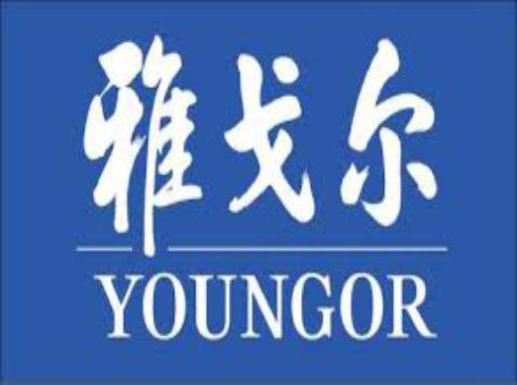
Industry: Clothes